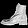
Label: Ankle boot